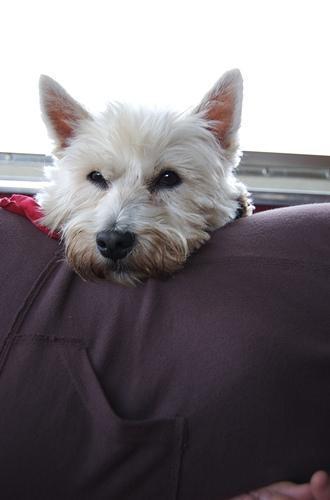
Norfolk_terrier